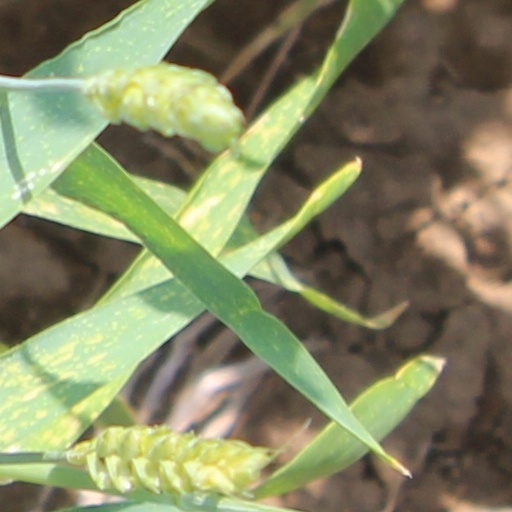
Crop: wheat